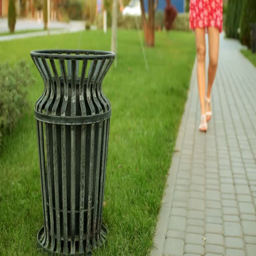
a woman is littering on a lawn .